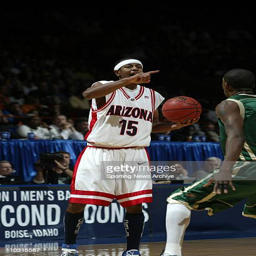
school sports team against basketball point guard during the second round of the tournament won 8563